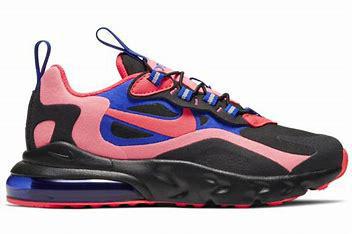
Brand: Nike
Model: Air Max 270 Rt